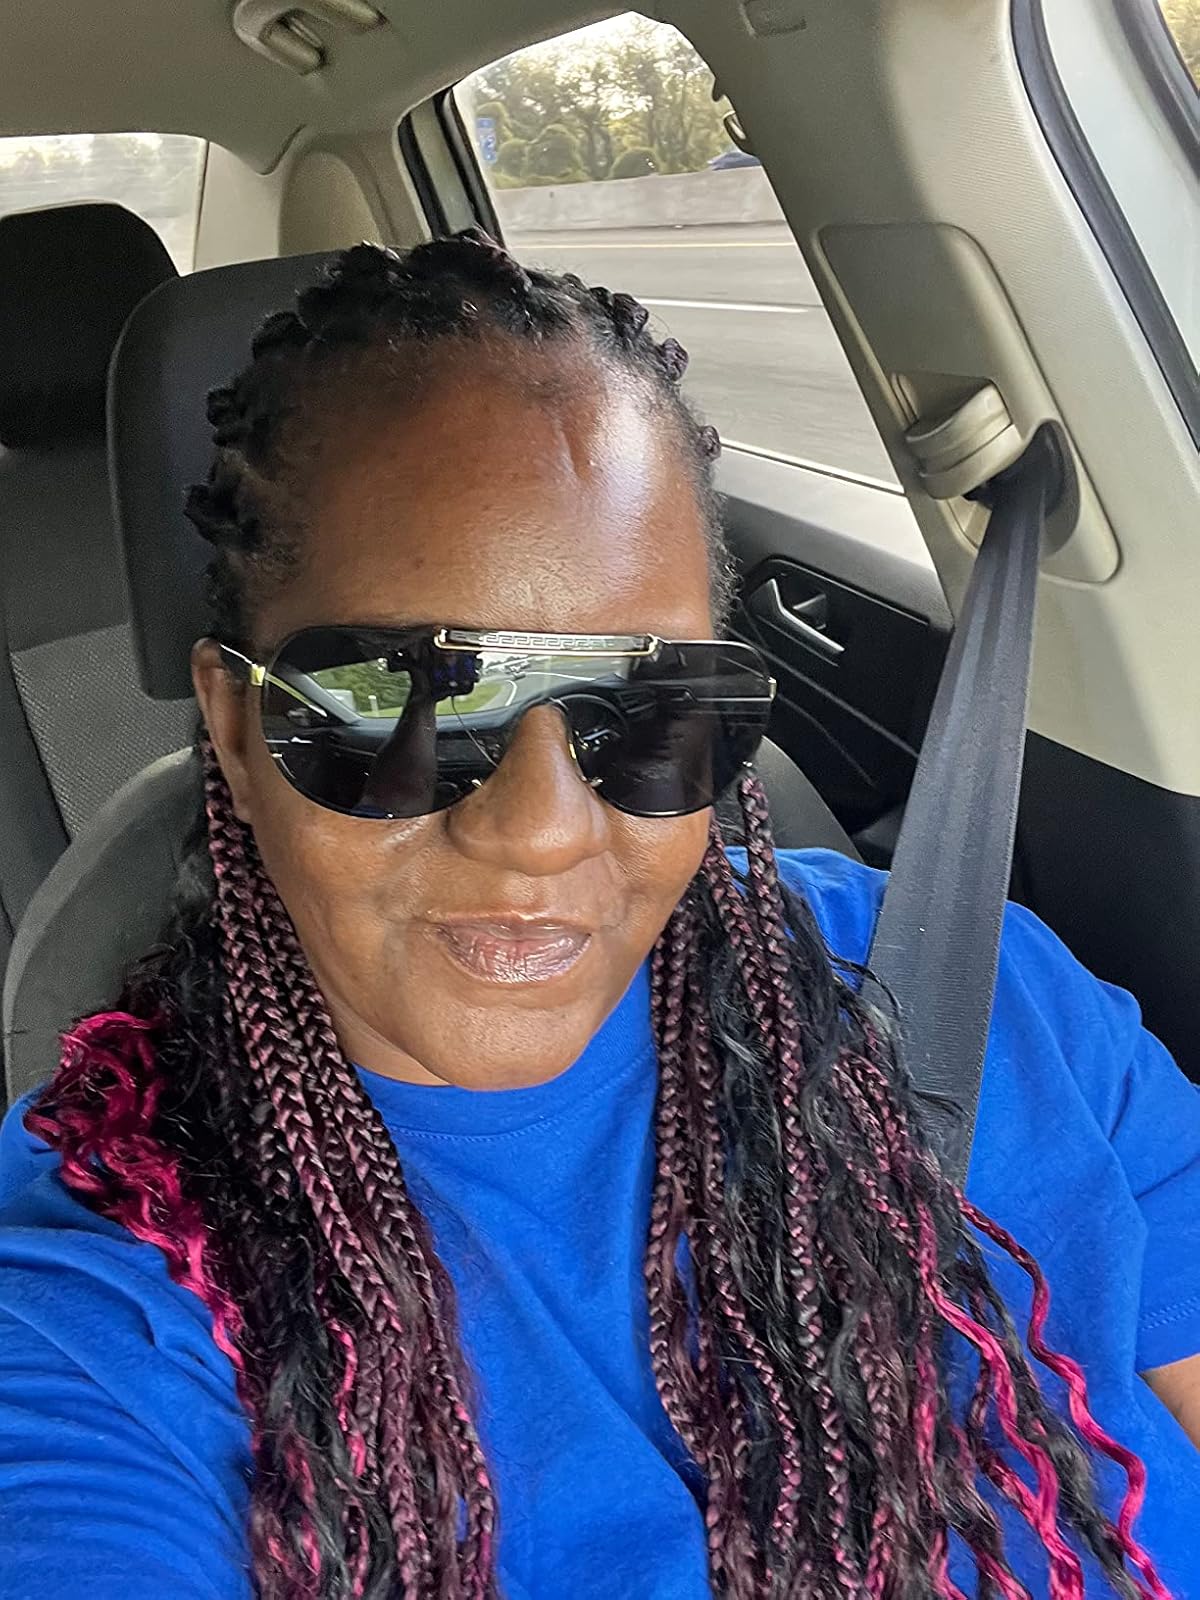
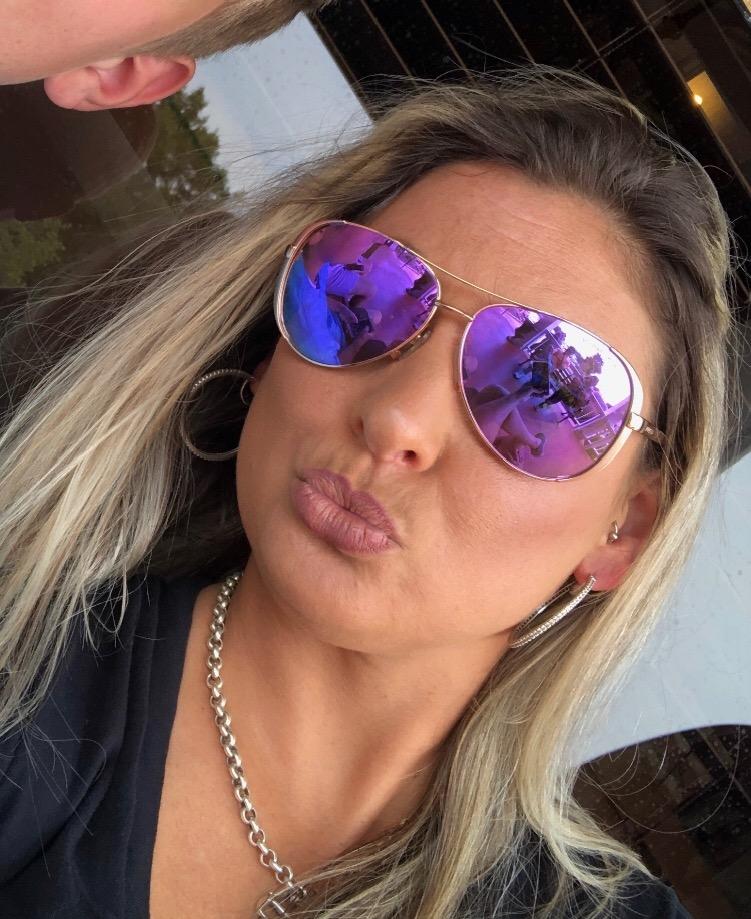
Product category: accessories_sunglasses
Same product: no